Eric Cock

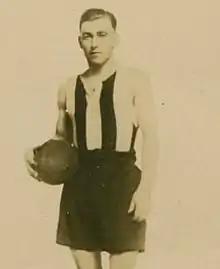
Cock during his Collingwood career

Eric Francis Cock (1 July 1902 – 24 May 1965) was an Australian rules footballer who played for the Collingwood Football Club in the Victorian Football League (VFL) and for the Northcote Football Club in the Victorian Football Association (VFA).